Antwerp Mannerism

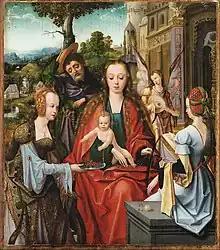
Master of the Antwerp Adoration (and workshop), "The Holy Family with Two Saints",

Although attempts have been made to identify the individual artists that were part of this movement, most of the paintings remain attributed to anonymous masters as the paintings were not signed. This anonymity has contributed to a lack of knowledge about or popularity of their works. Only a minority of the works have been attributed. The makers of the altarpieces have been given notnames based on any external knowledge about the works such as an inscription, a previous owner, the place where it was kept or a date found on the work. These include as the Pseudo-Bles, the Master of the Von Groote Adoration, the Master of Amiens, the Master of the Antwerp Adoration and the Master of 1518. Works that cannot be attributed directly to a named master are attributed to "Anonymous Antwerp Mannerist". The Master of the Lille Adoration is a new figure, first proposed in 1995.